Henry Hastings Sibley

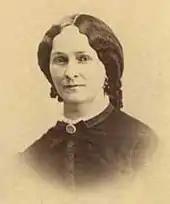
First Lady Sarah Jane Sibley, 1858

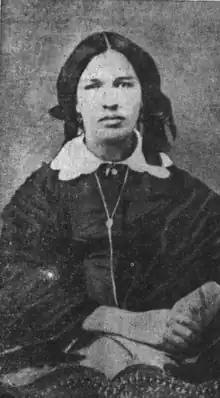

In 1836, Sibley hired John Mueller to start building work in St. Peters at what is now known as the Sibley House Historic Site. The Sibley House has historically been referred to as "the oldest stone house in Minnesota". The first new building built by Sibley was actually a stone warehouse, completed in 1836. Work on his actual residence most likely started in 1837 or 1838 and may not have been fully completed until 1839. Immediately following his marriage to Sarah Jane Steele and well into the 1850s, Henry Sibley began a series of alterations to his house to accommodate his growing family and transform it from a hunting lodge into a Victorian family home.